Rogers Centre

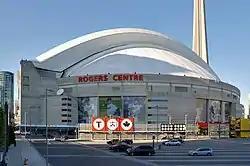
Rogers Centre in 2008

Rogers Centre (originally SkyDome) is a retractable roof stadium in downtown Toronto, Ontario, Canada, situated at the base of the CN Tower near the northern shore of Lake Ontario. Opened in 1989 on the former Railway Lands, it is home to the Toronto Blue Jays of Major League Baseball (MLB). As well as being improved over the decades, during the MLB offseasons of 2022–24, the stadium was renovated by upgrading the sports facilities and hospitality whilst reducing the capacity for baseball games. While it is primarily a sports venue, the stadium also hosts other large events such as conventions, trade fairs, concerts, travelling carnivals, circuses and monster truck shows.